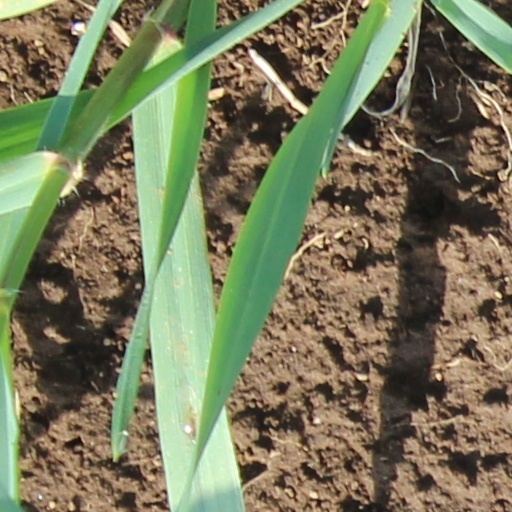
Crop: wheat